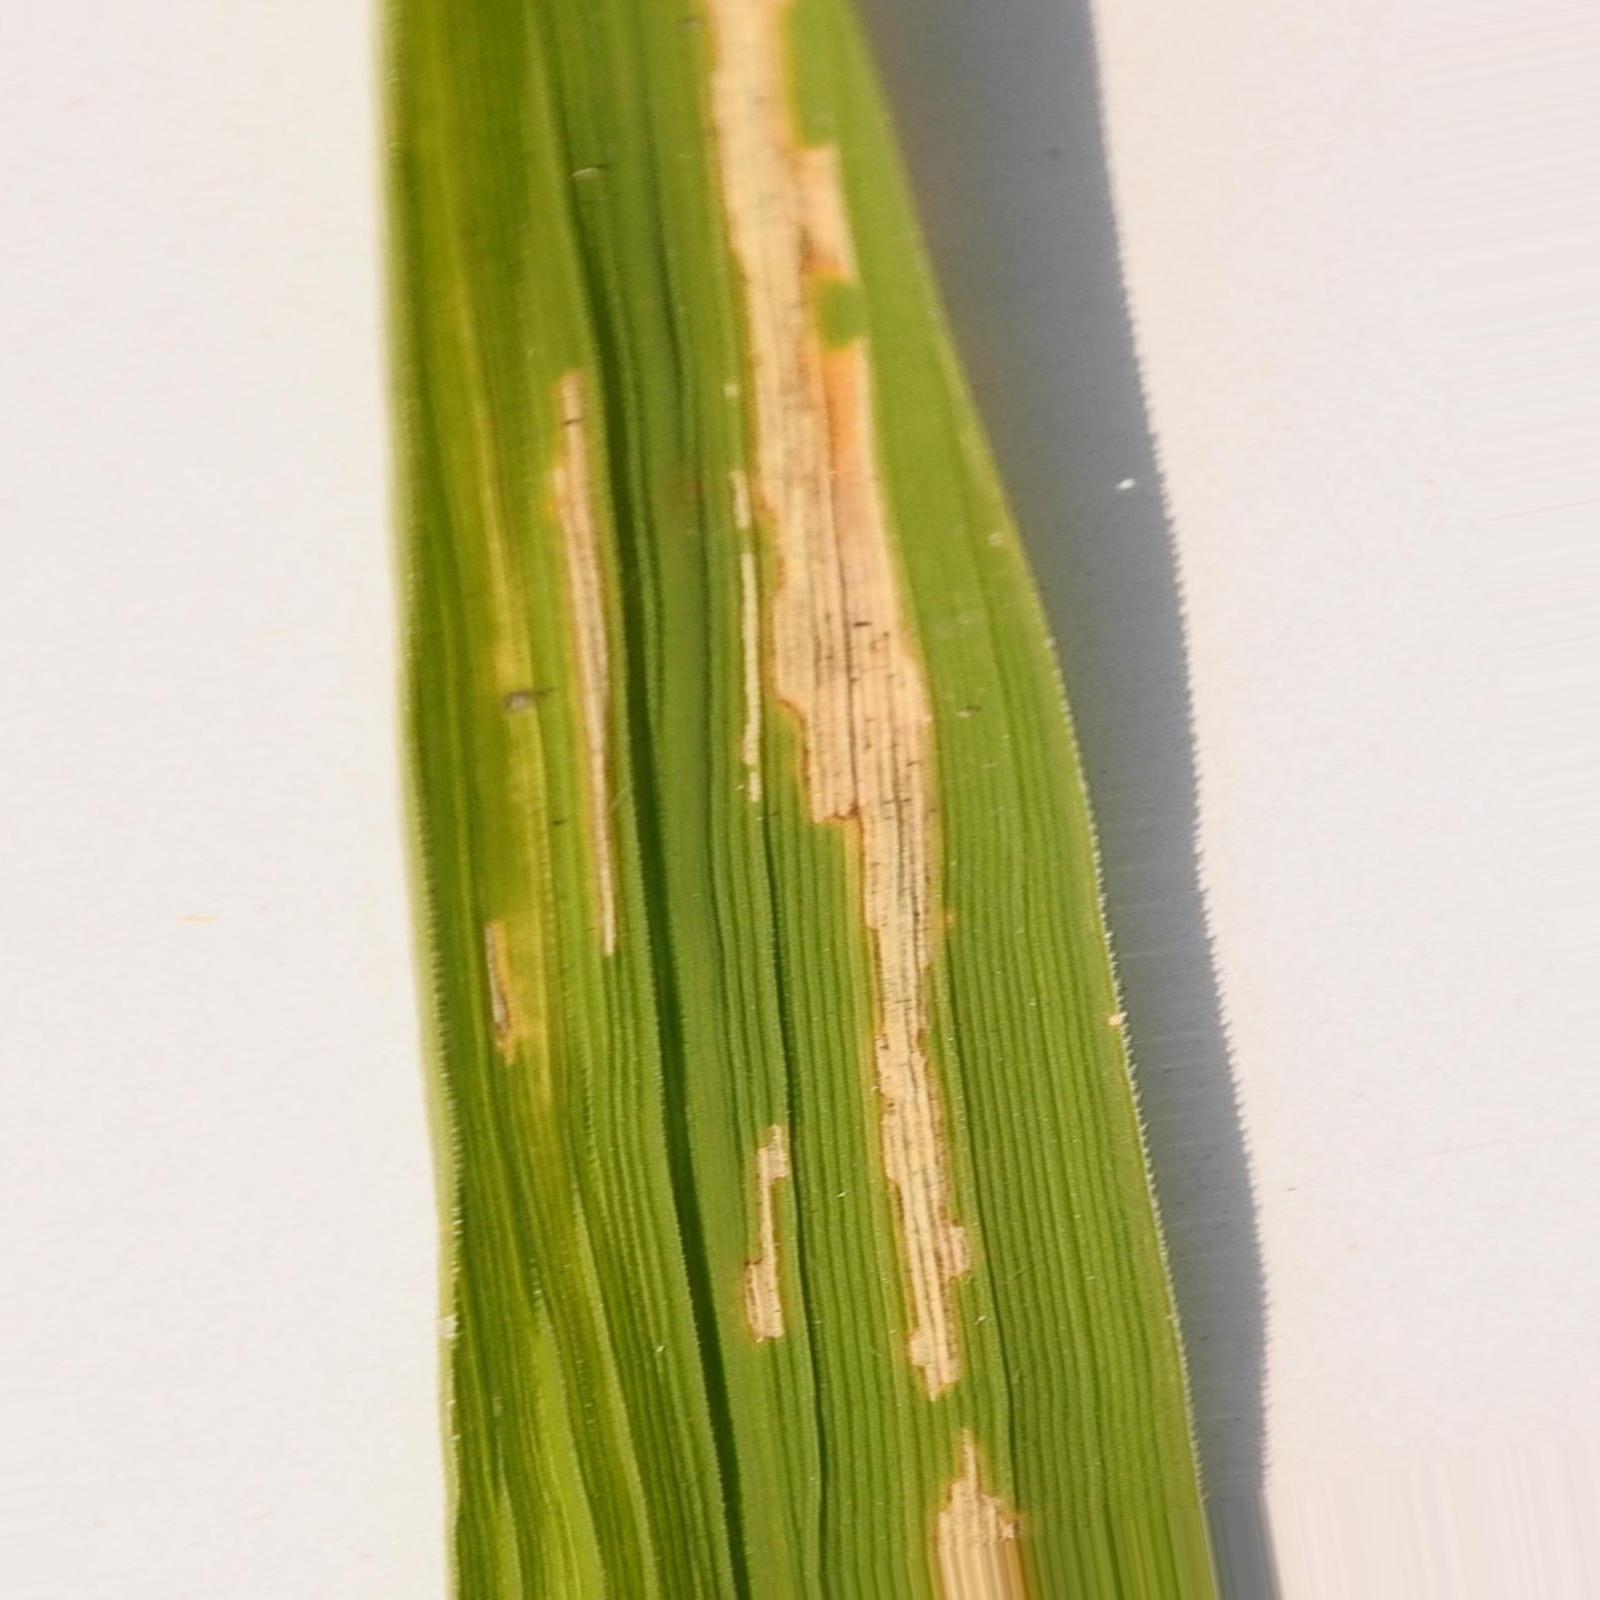
Nhãn: Bệnh Bạc lá (Bacterial leaf blight)